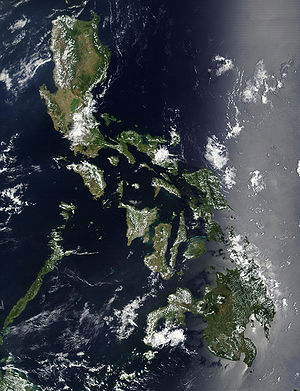
Filippinernes regioner
Satellitfoto af Filippinerne.
Filippinerne er inddelt i 17 regioner, inkluderet hovedstadsområdet og nogen områder med særskilt politisk-retslig status. Regionerne er igen underinddelt i provinser.